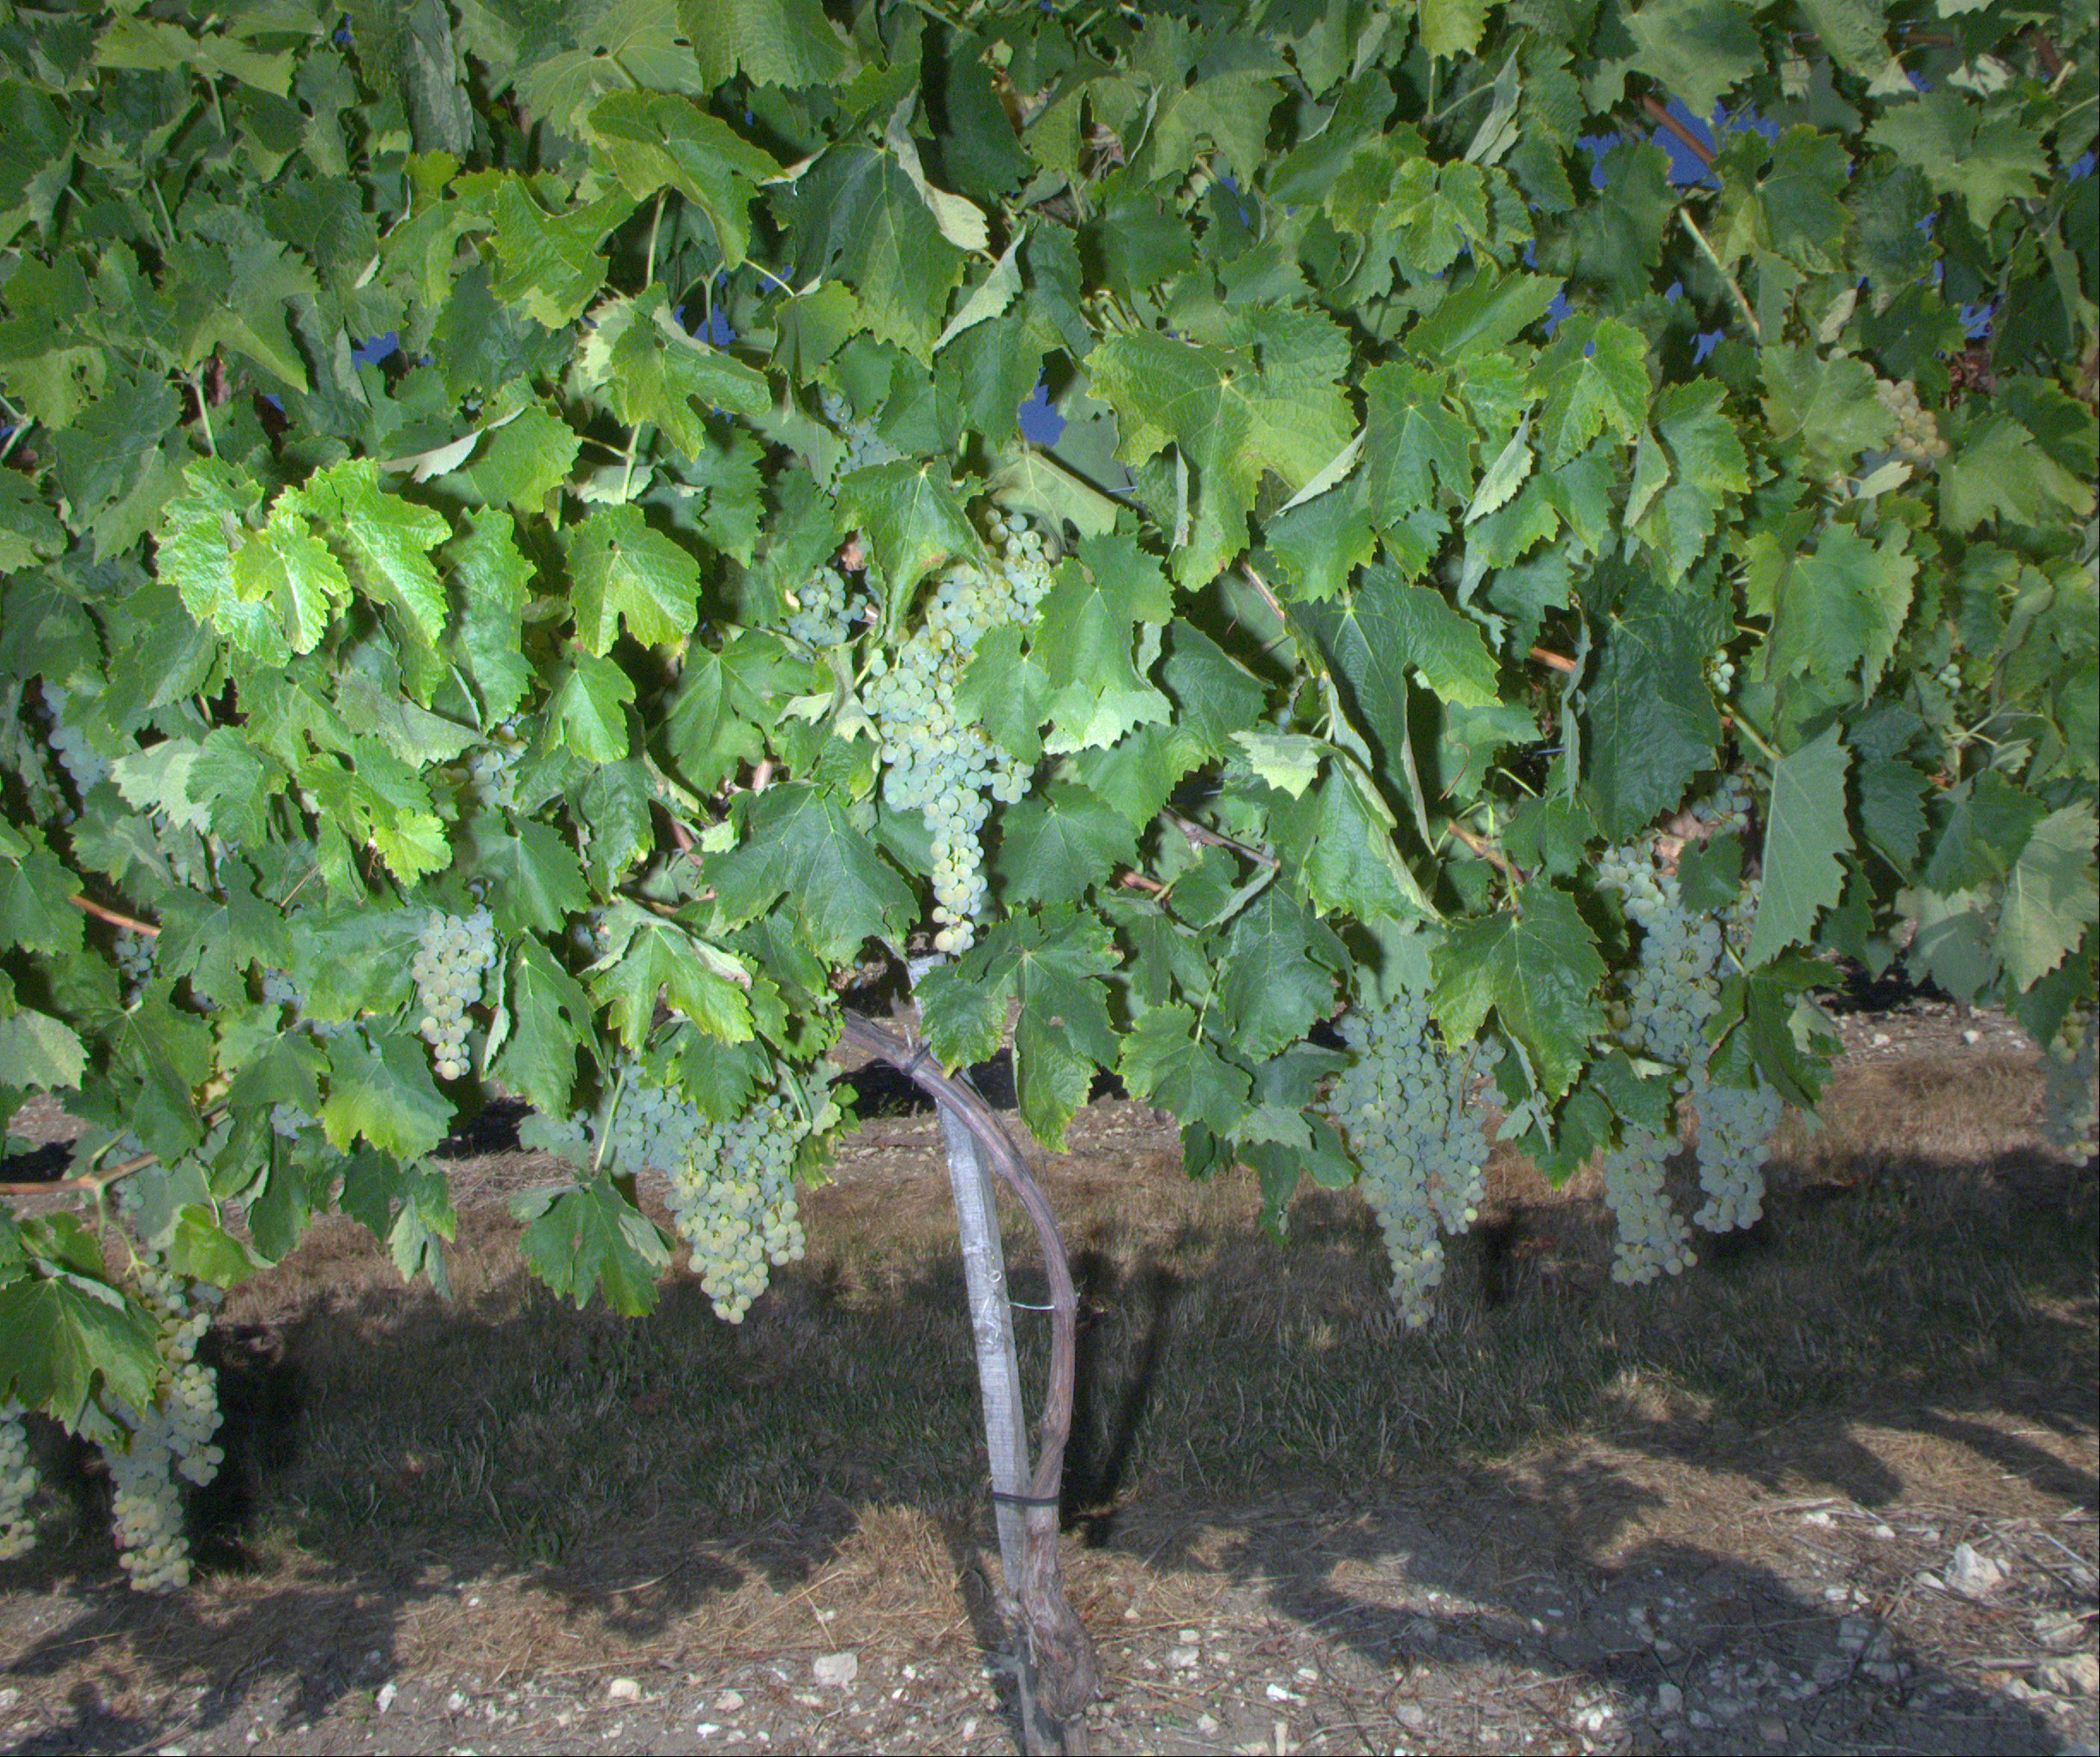
Grape variety: ugni-blanc
Disease: confounding disease (conf)